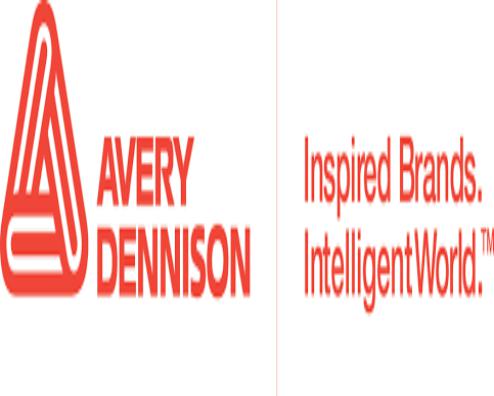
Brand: avery dennison-2
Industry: Others